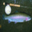
Label: trout